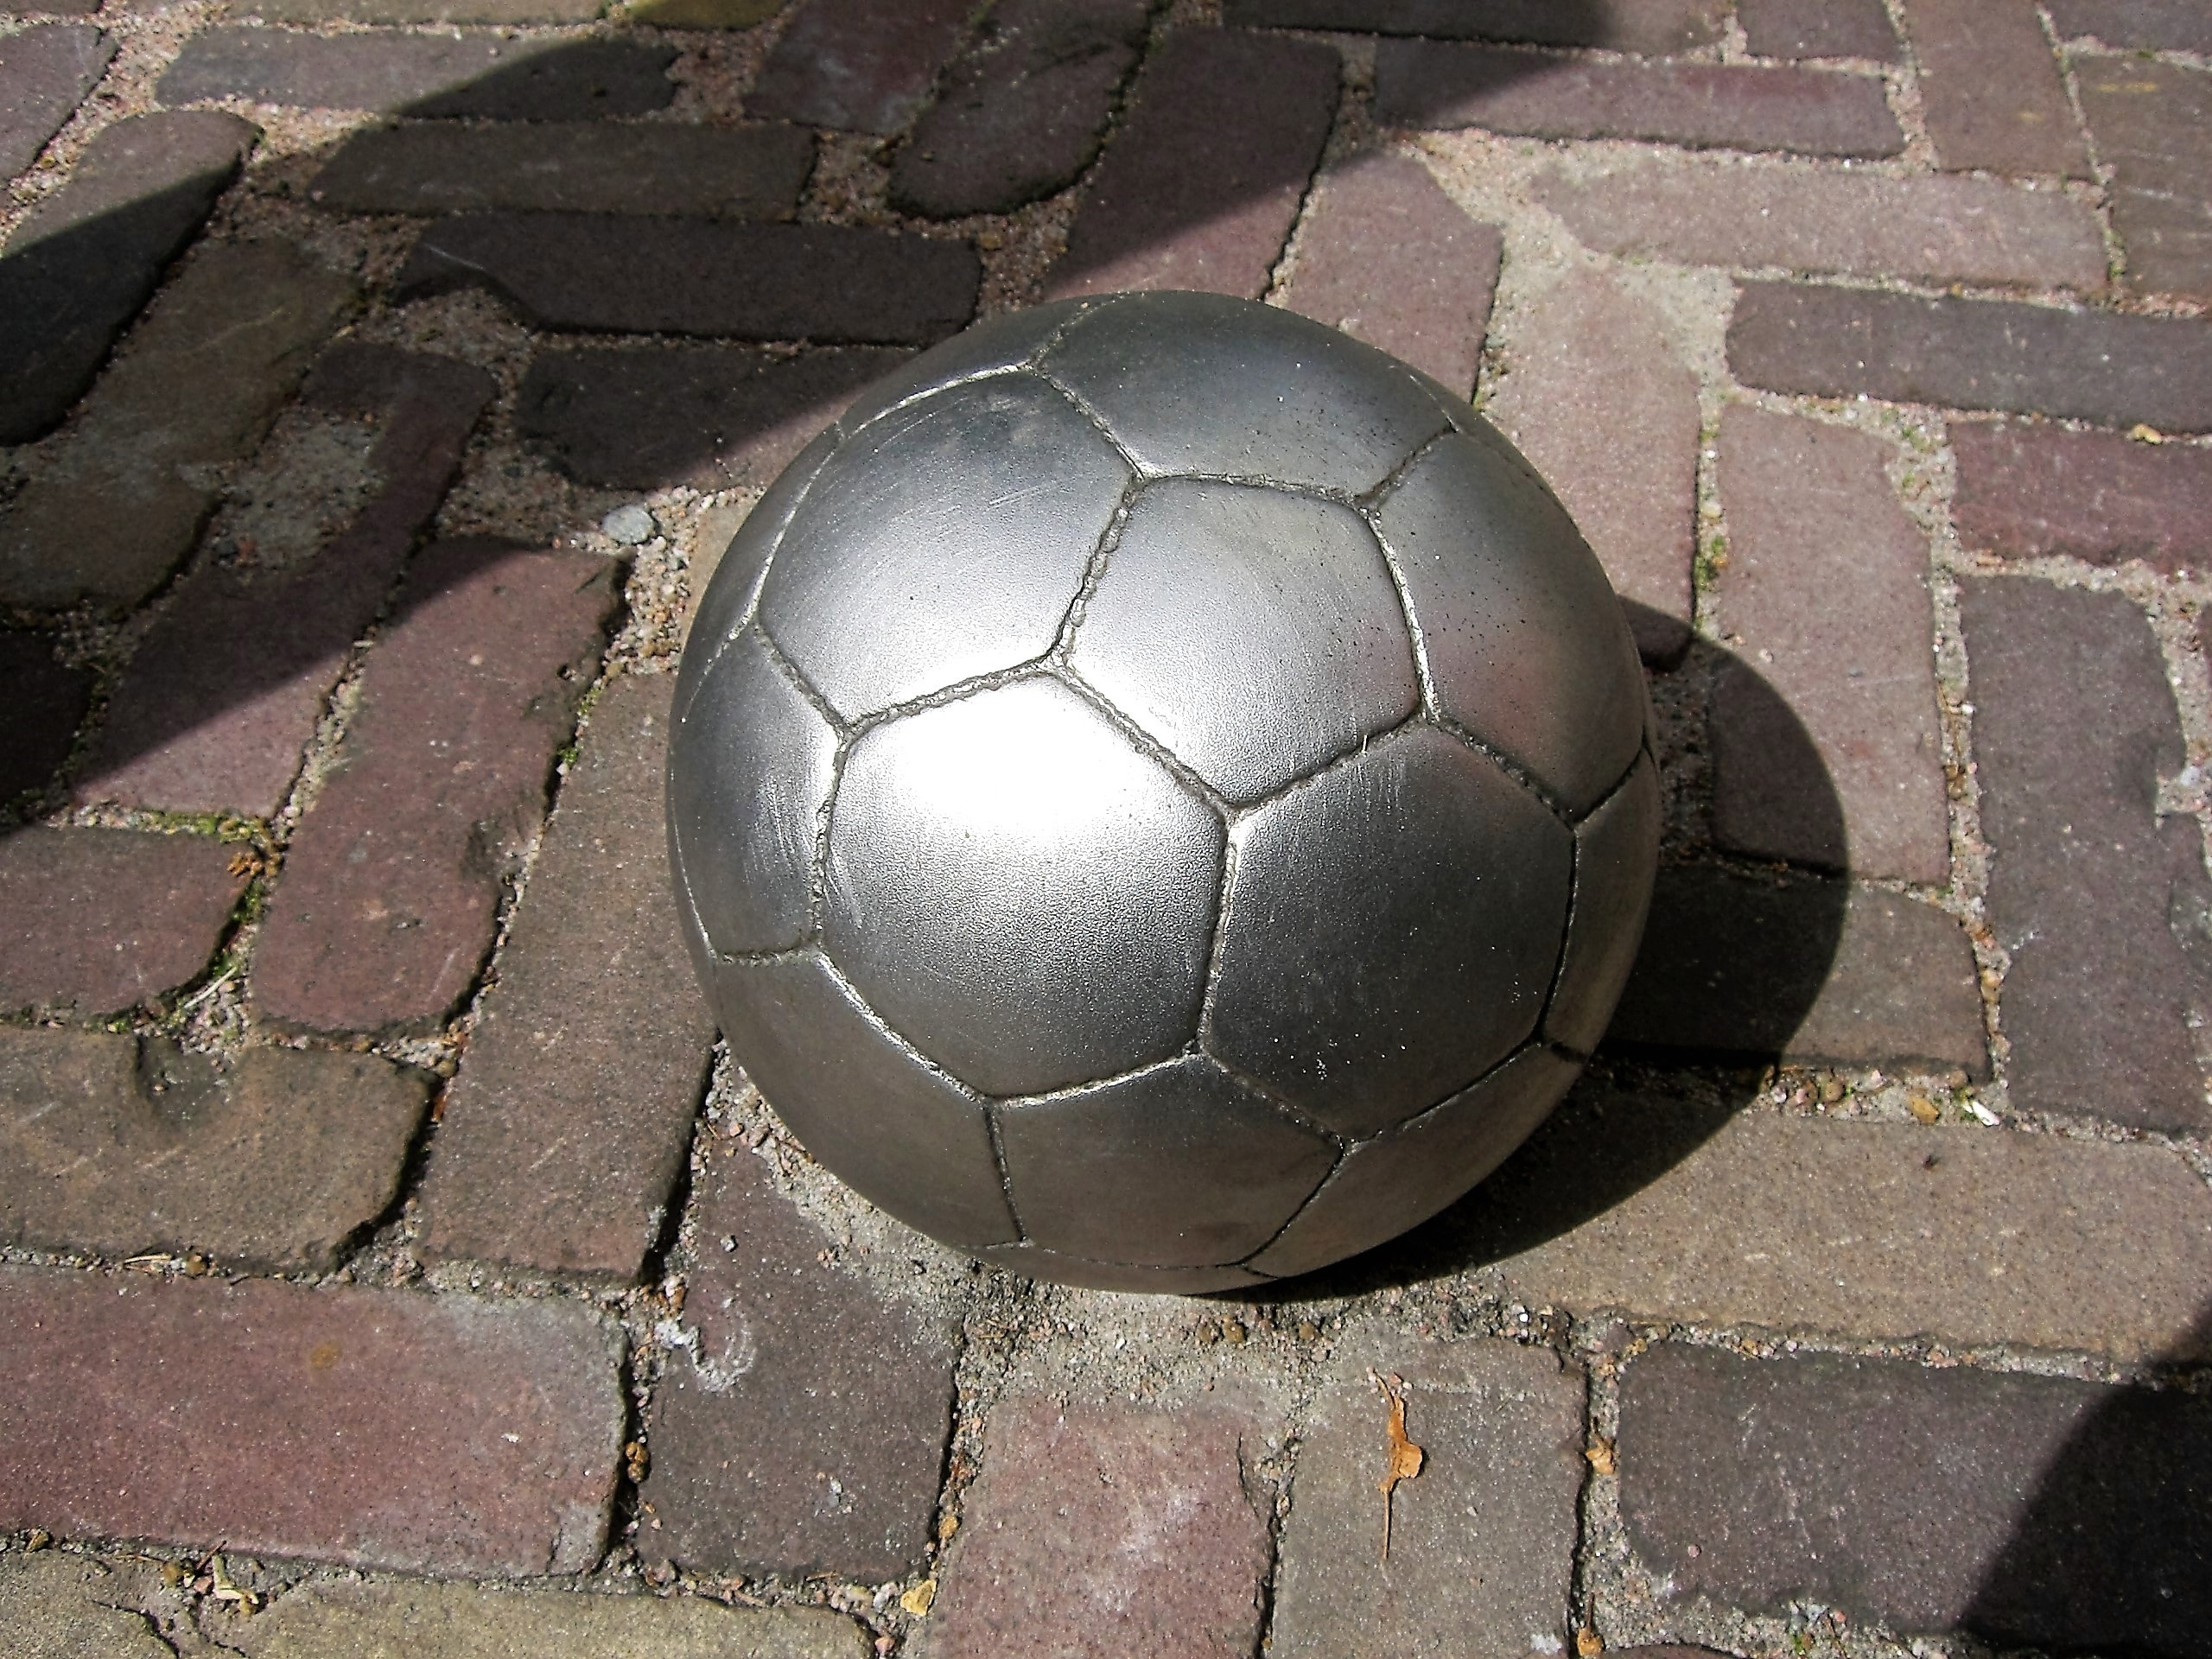
wheel, soil, football, sports equipment, sports, silver, net, ball